Marie-Pierre Arnaud-Lindet

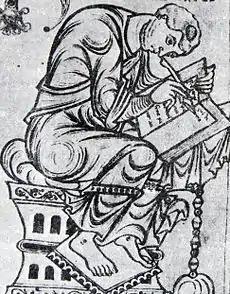
Paulus Orosius, as imagined in an eleventh-century manuscript

Marie-Pierre Arnaud-Lindet (nee Arnaud) was Maître-Assistante d'Histoire romaine at University of Paris 1 Panthéon-Sorbonne. She was a history teacher at the Lycée Le Corbusier in Poissy from 1967 to 1968.